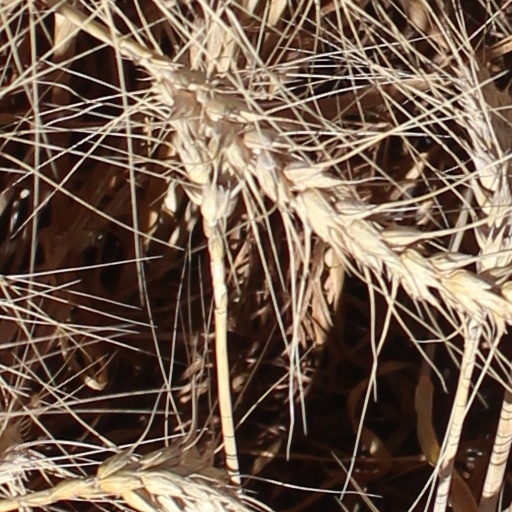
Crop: wheat